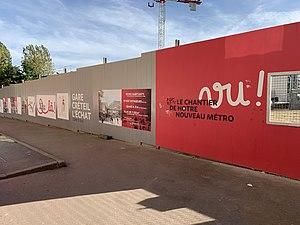
Travaux de la ligne 15 à la station de métro Créteil - l'Échat, Créteil.